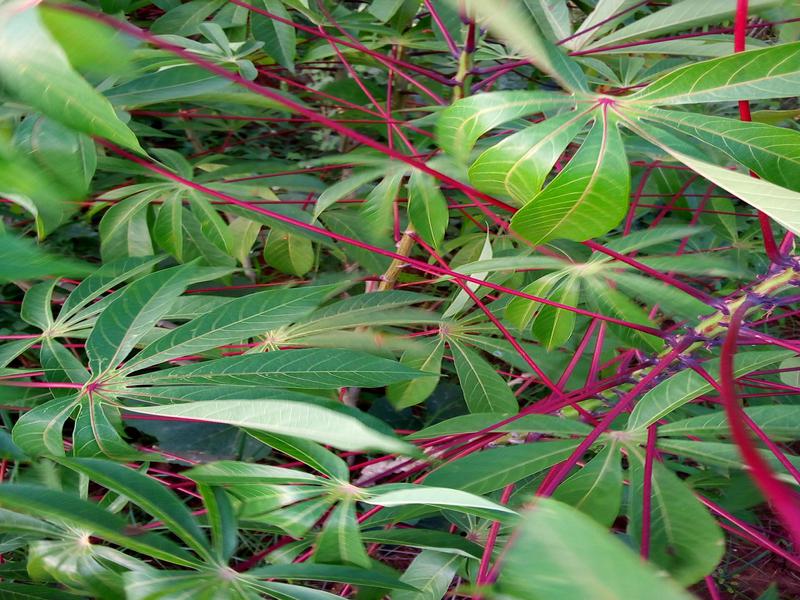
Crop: cassava
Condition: healthy